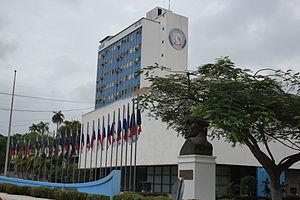
L'Assemblée nationale du Panama, ex-Assemblée législative, est la branche législative du gouvernement de la République de Panama.